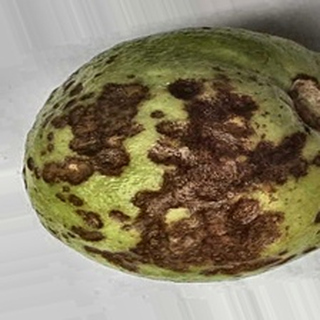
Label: guava_anthracnose